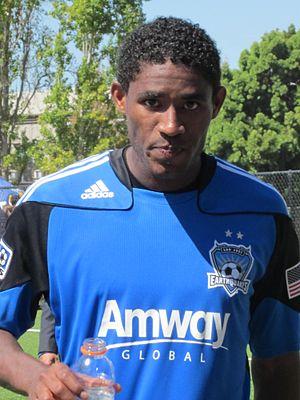
Khari Stephenson est un footballeur jamaïcain évoluant au poste de milieu de terrain avec les San Jose Earthquakes en MLS et la sélection de la Jamaïque.